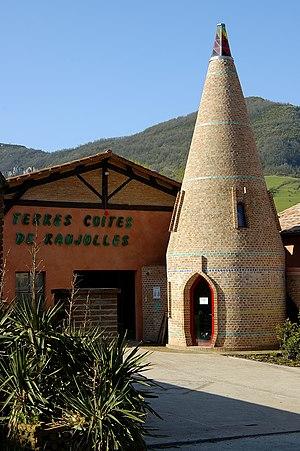
Cour de l'usine des Terres Cuites de Raujolles avec en premier plan la reproduction d'un four bouteille
Terres cuites de Raujolles est une entreprise française fondée dans les années 1830 spécialisée dans la fabrication de carrelage en terre cuite, de tomettes de sol, de carreaux émaillés, de faïences, de briques, de tuiles vernissées et accessoires en terre cuite à partir d'argile. C'est une entreprise du patrimoine vivant.